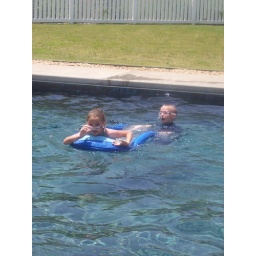
Catherine and Paul in the pool at the big red house